Valibamey Vaa Vaa

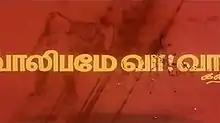
Title card

Valibamey Vaa Vaa is a 1982 Indian Tamil-language film directed by Bharathiraja. The film stars Karthik and Radha. It was released on 14 November 1982.